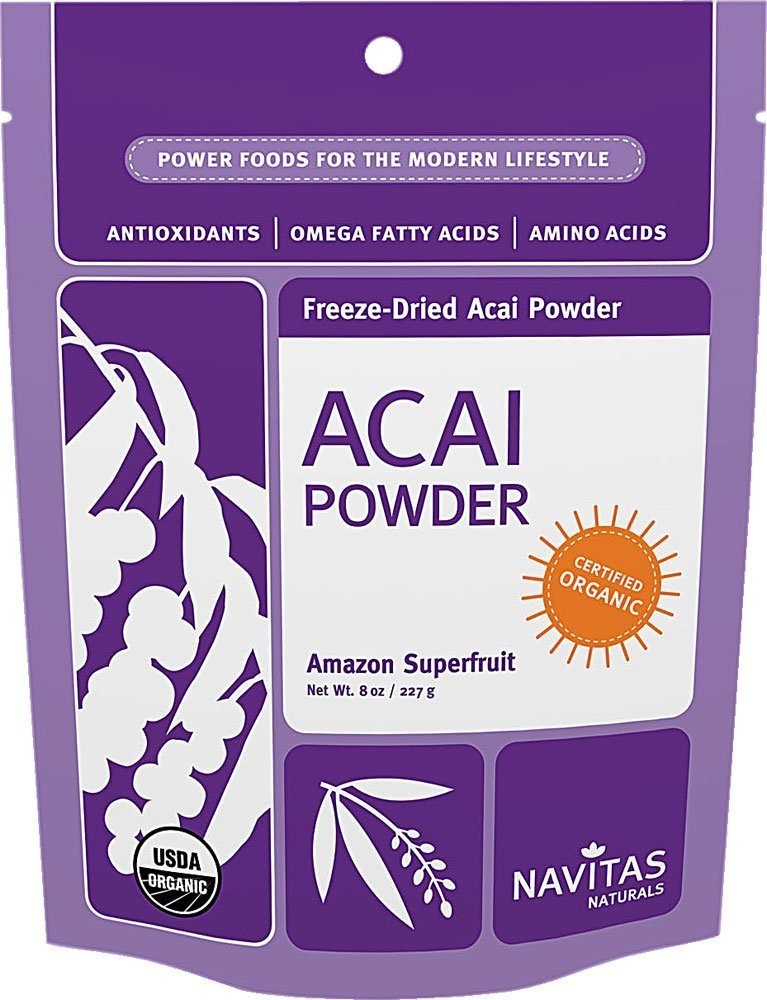
Item Name: Navitas Naturals Freeze Dried Acai Powder, 8 Ounce - 12 per case.
Value: 96.0
Unit: Ounce

Price: 32.085